Italian Wikipedia

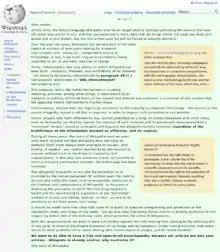
From 4 to 6 October 2011, a knowledge blackout was in place. During this time, all pages on the Italian Wikipedia project were redirected to this one-page Manifesto.

From 4 to 6 October 2011, following a decision adopted by volunteers of the Italian Wikipedia community, a knowledge blackout was in place. During this time, all of the site's articles were hidden and the website was blocked by its administrators, as a protest against the "DDL intercettazioni" ("Wiretapping Bill"), which was being debated at the time in the Chamber of Deputies of the Italian parliament.